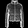
Label: Coat